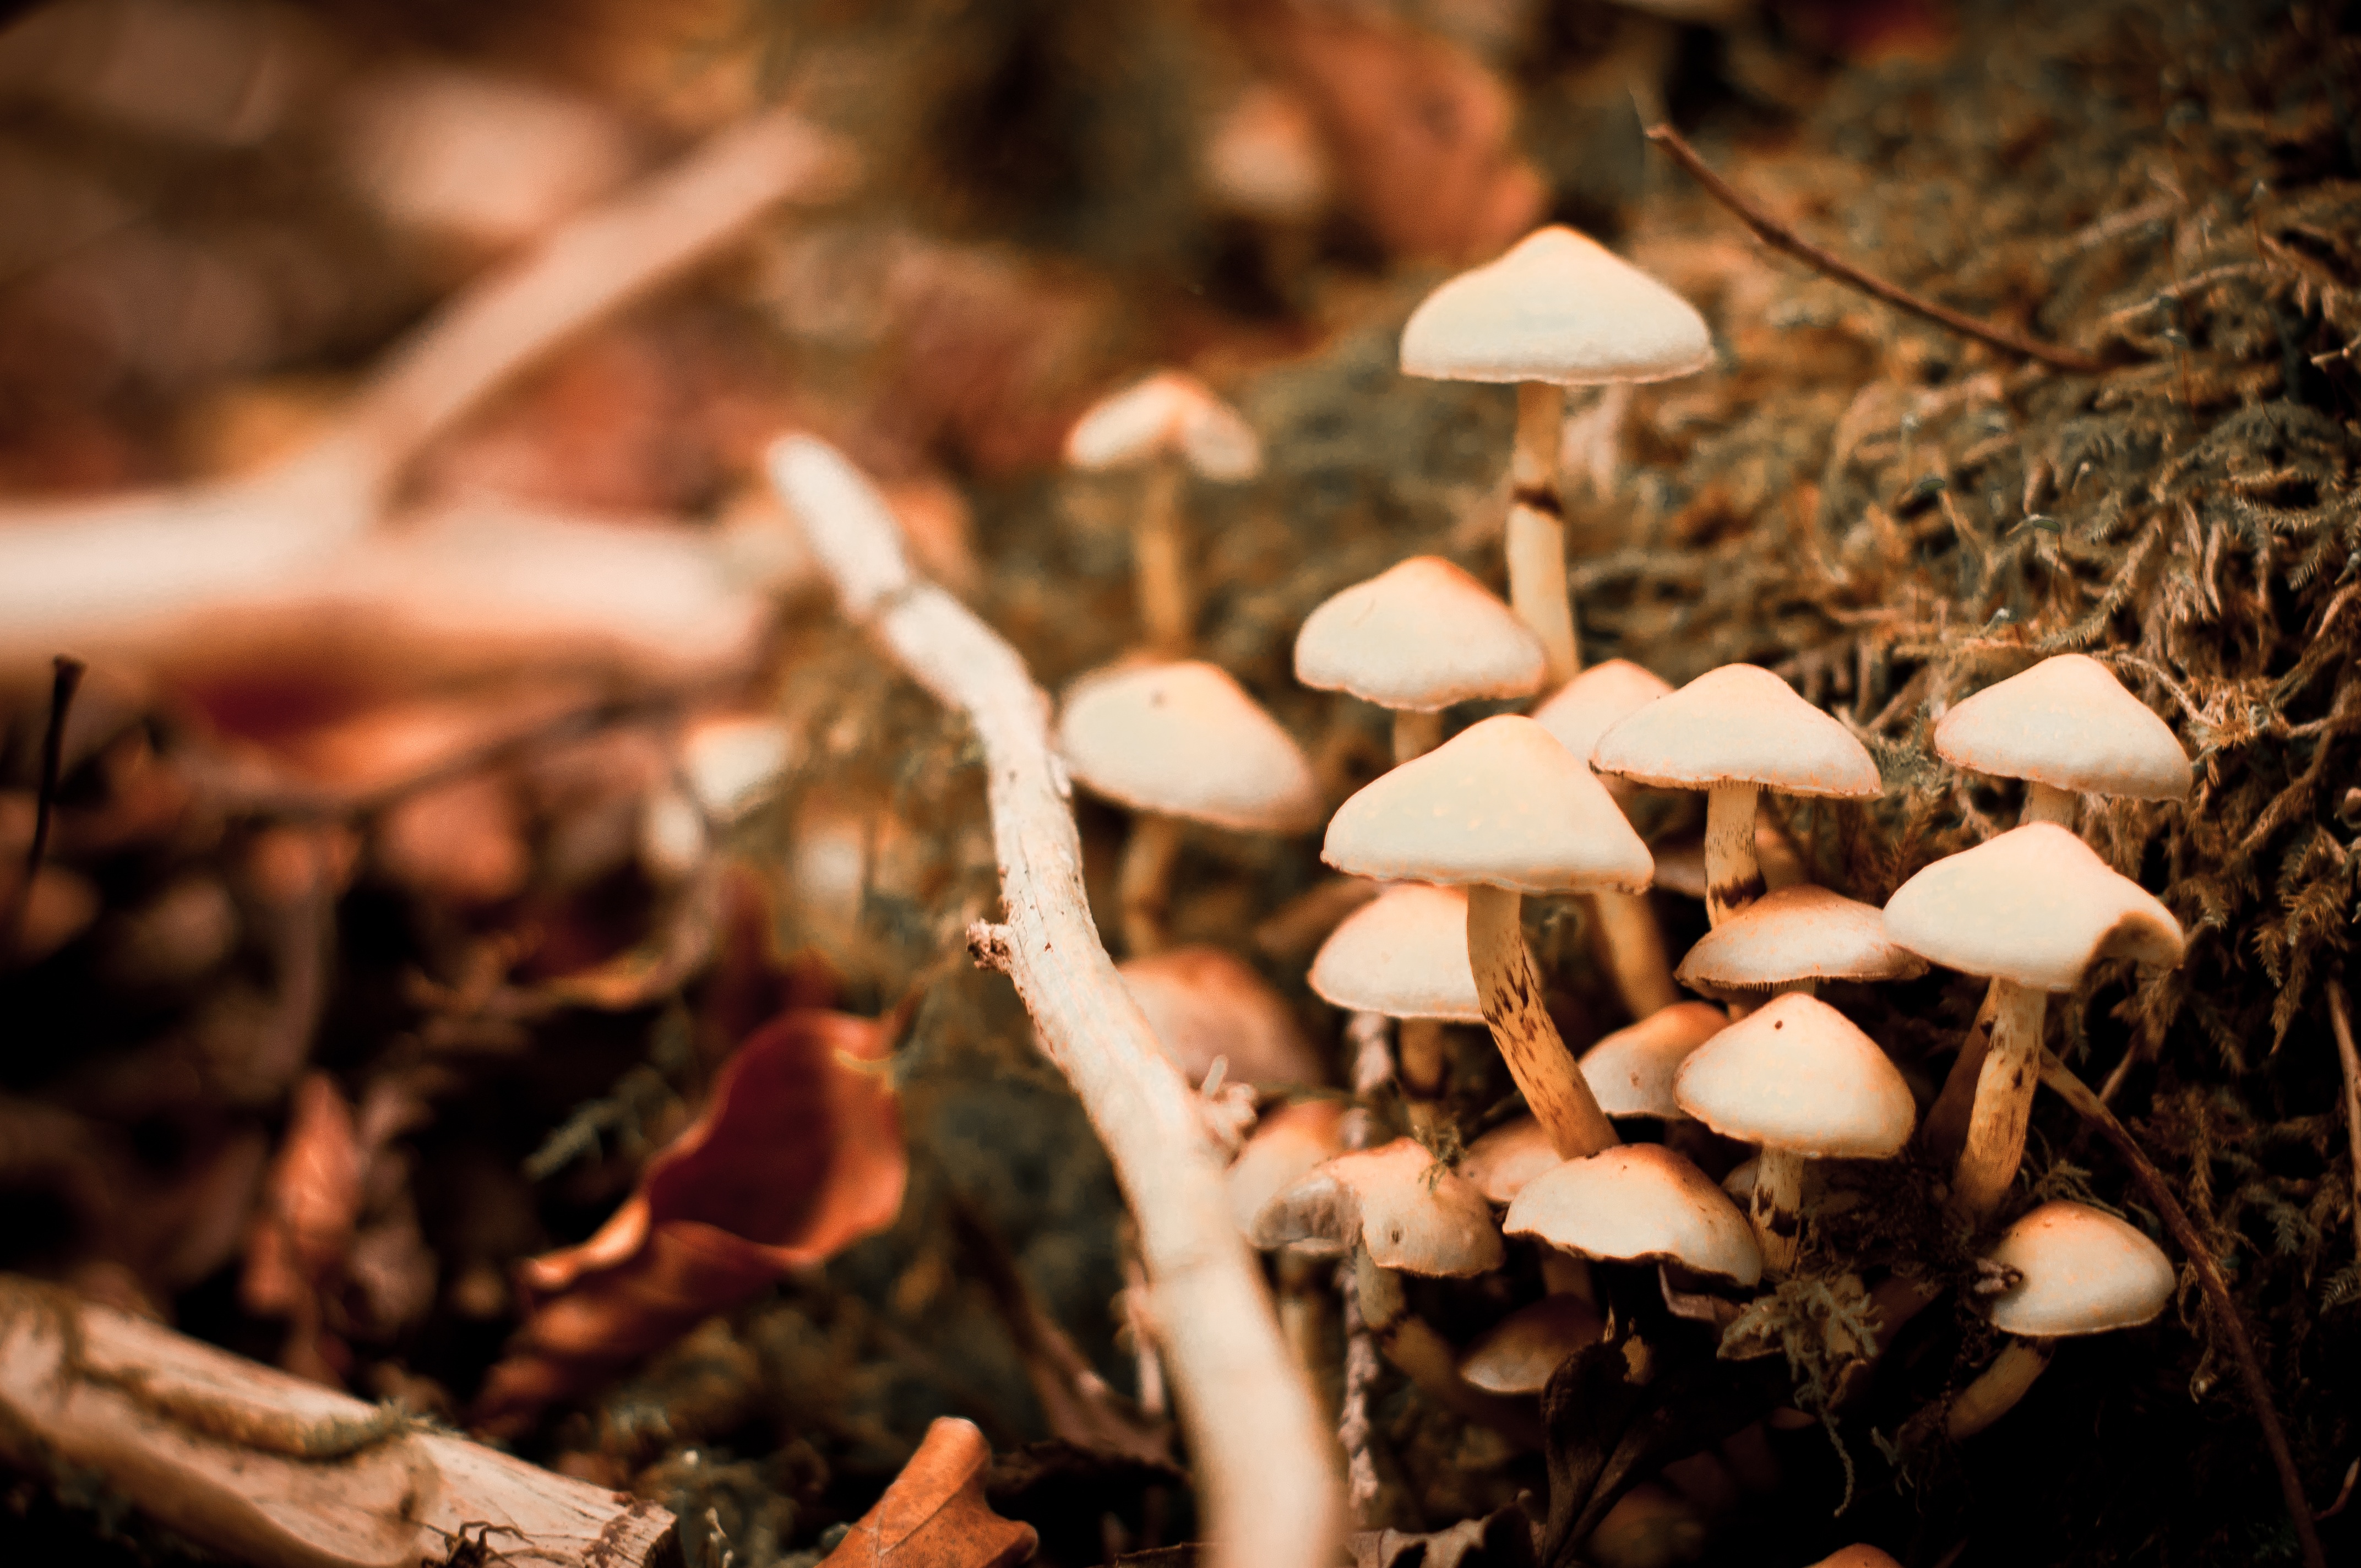
tree, nature, forest, branch, leaf, flower, autumn, soil, mushroom, flora, season, close up, fungus, macro photography